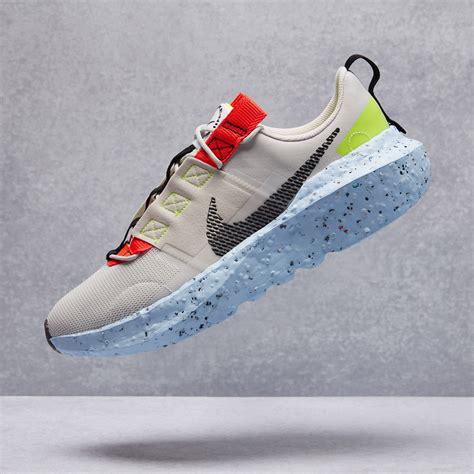
Brand: Nike
Model: Crater Impact